Bufalini Chapel

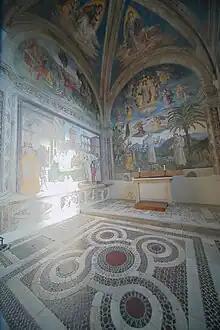
View of the chapel

The Bufalini Chapel is a side chapel of the church of Santa Maria in Aracoeli, Rome, Italy. The first chapel on the right after the entrance, it houses a cycle of frescoes executed c. 1484-1486 by Pinturicchio depicting the life of the Franciscan friar St. Bernardino of Siena, sainted in 1450.